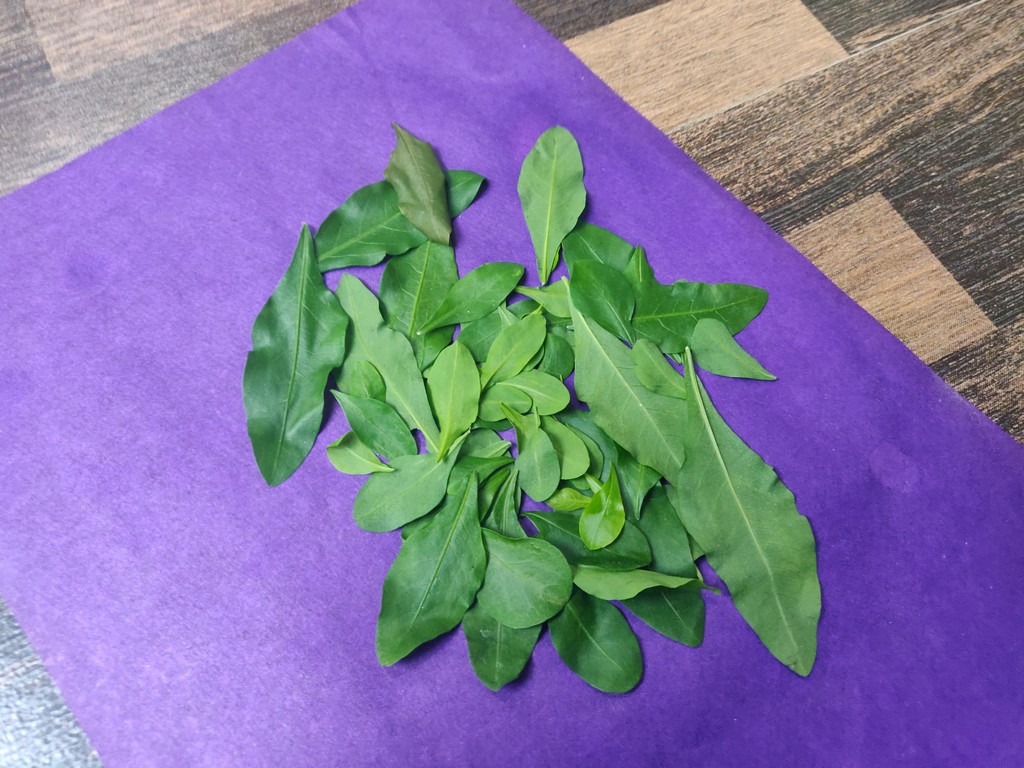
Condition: Healthy
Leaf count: multiple
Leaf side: unknown